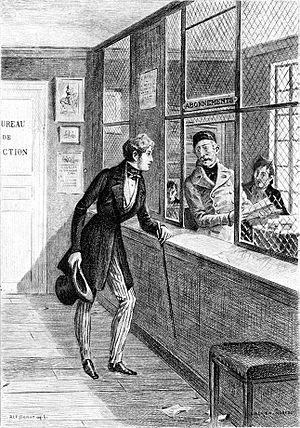
Un grand homme de province à Paris est un roman d’Honoré de Balzac paru en 1839.